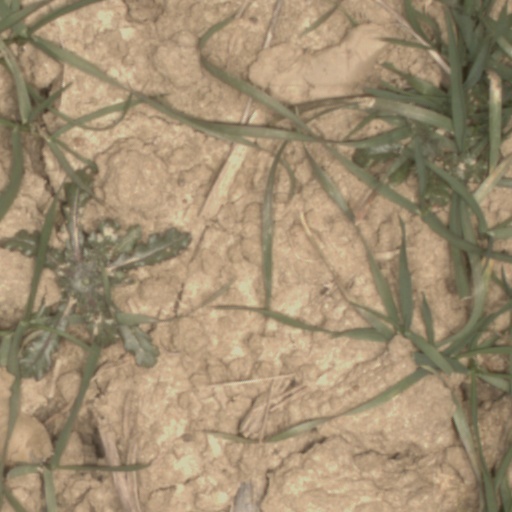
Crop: wheat